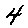
Label: 4